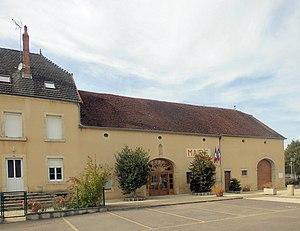
La mairie deBougnon